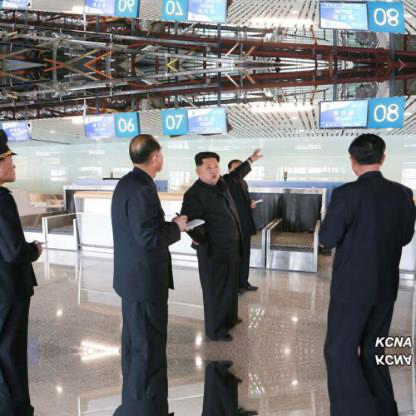
Objects in the image:
label: head
label: head
label: head
label: head